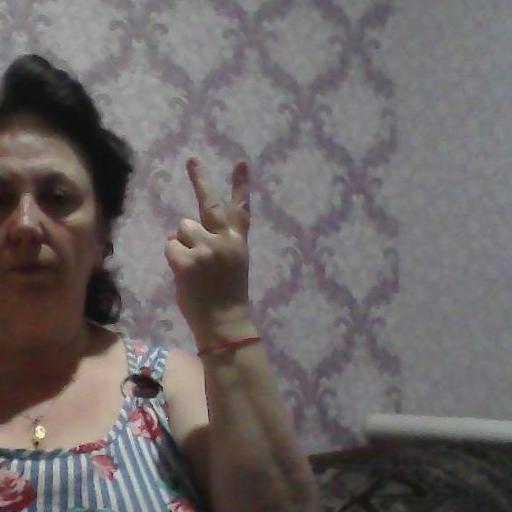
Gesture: peace_inverted